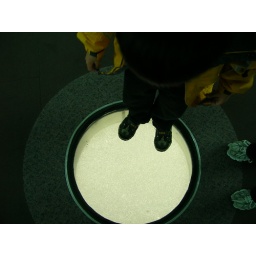
Window to the highway below the floor